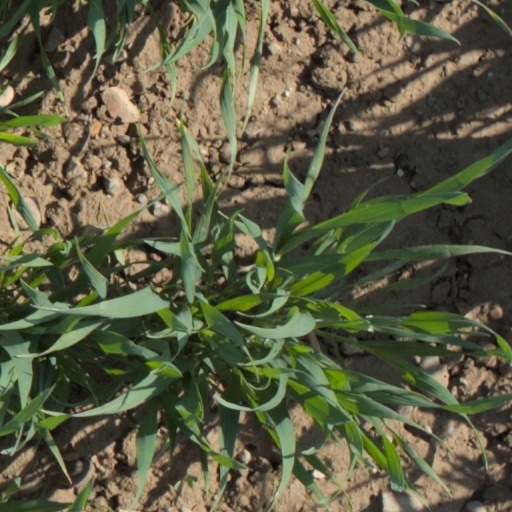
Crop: wheat